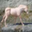
Label: horse